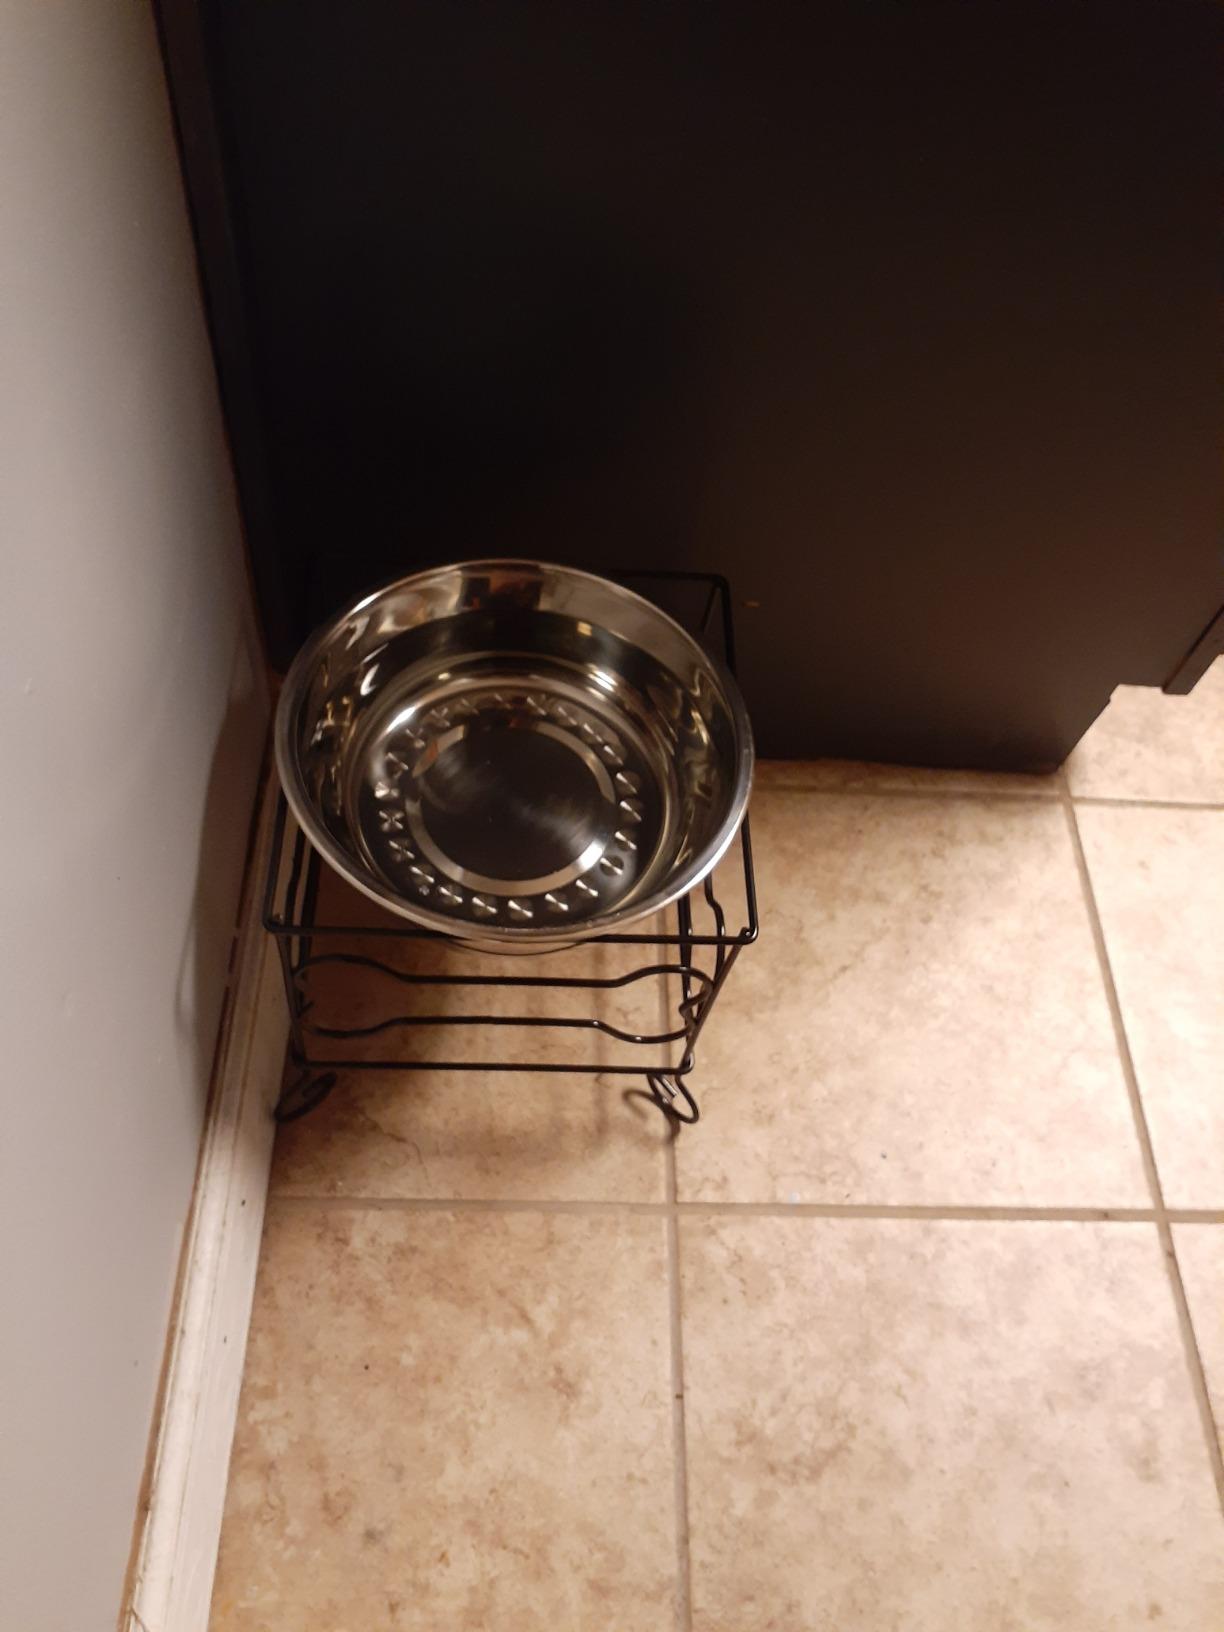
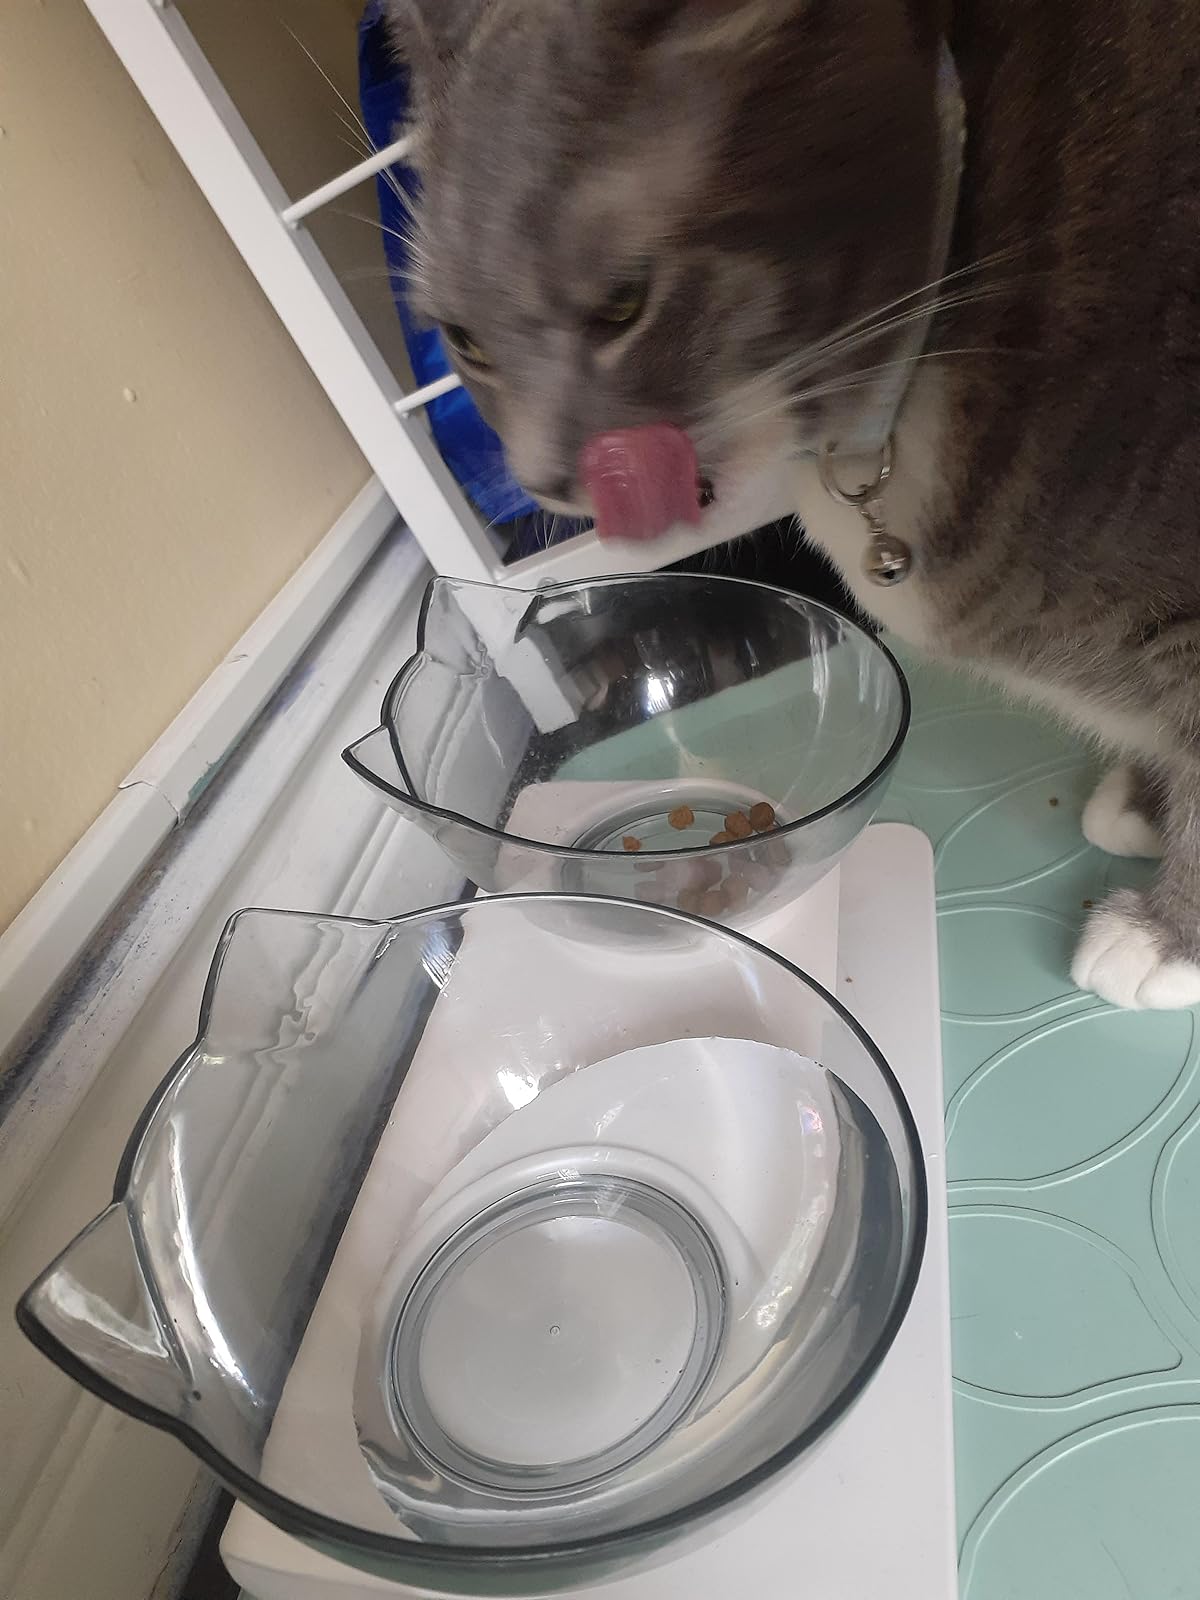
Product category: items_bowl
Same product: no